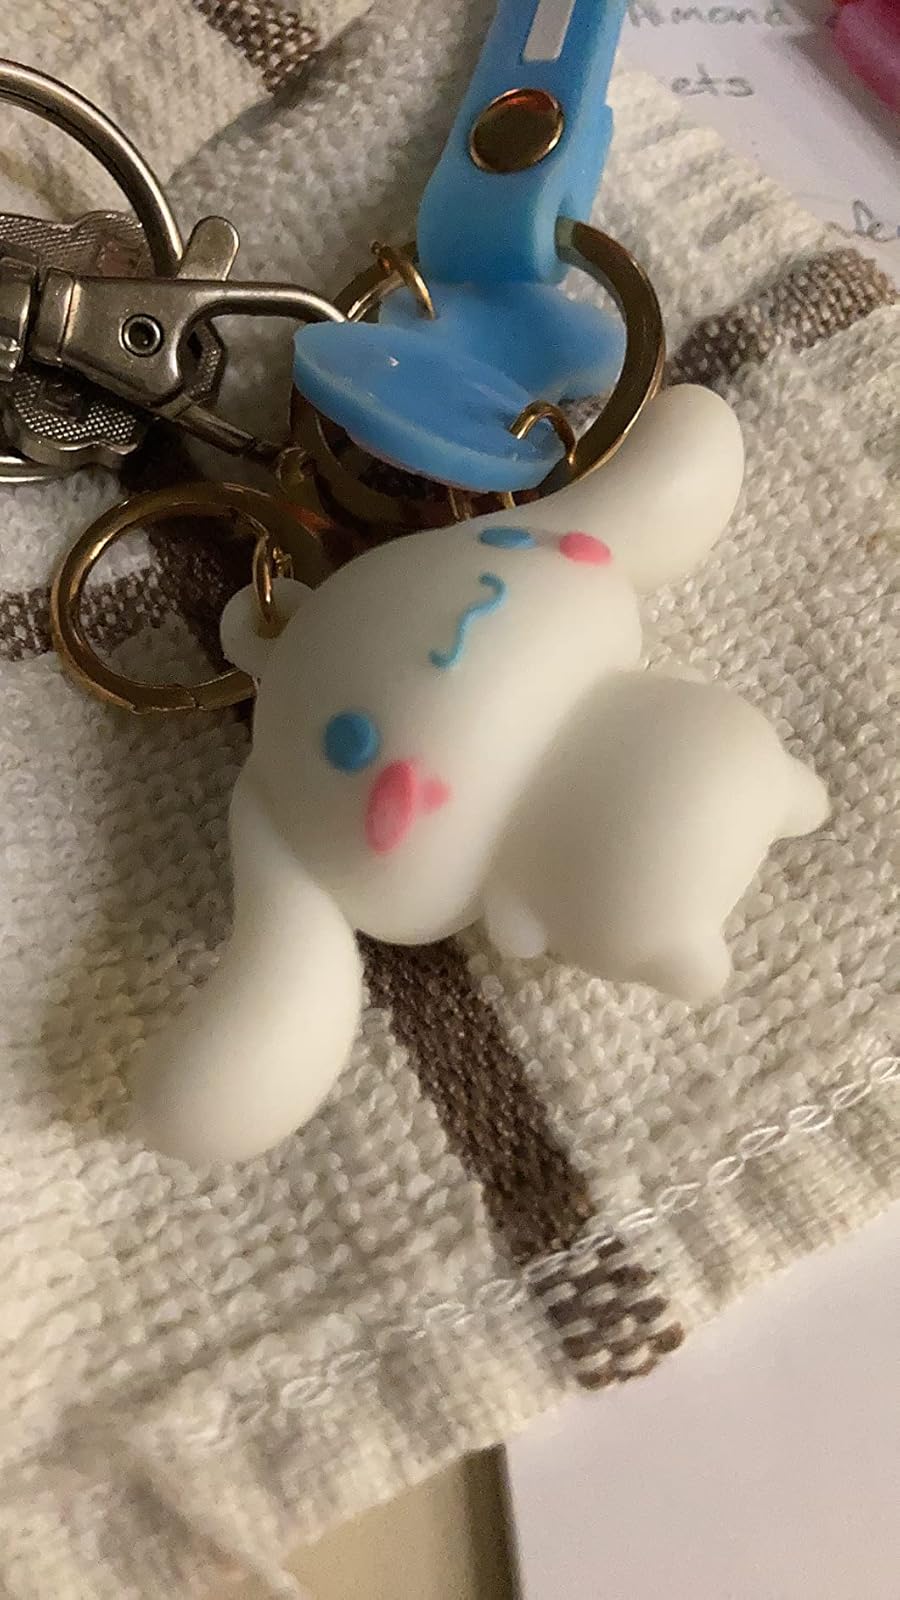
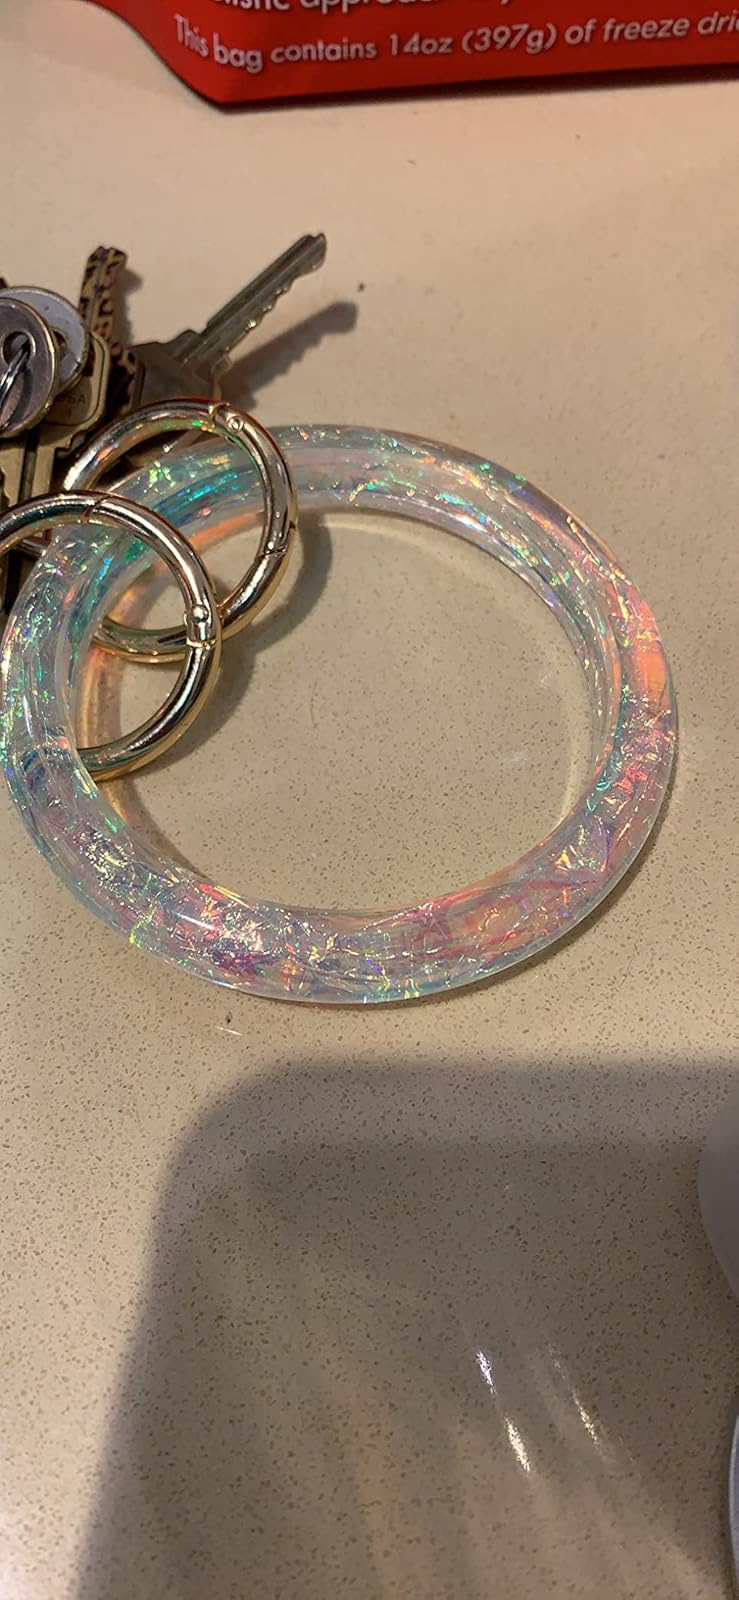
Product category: accessories_keychain
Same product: no